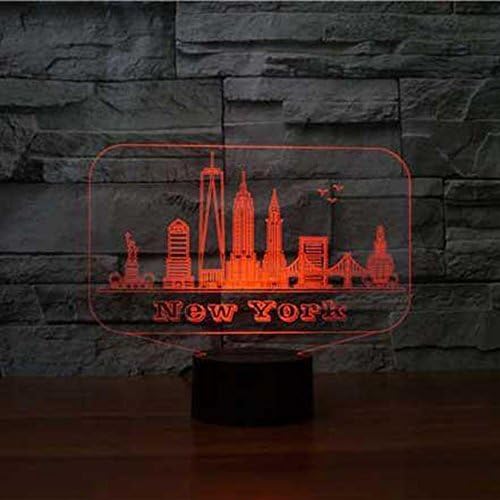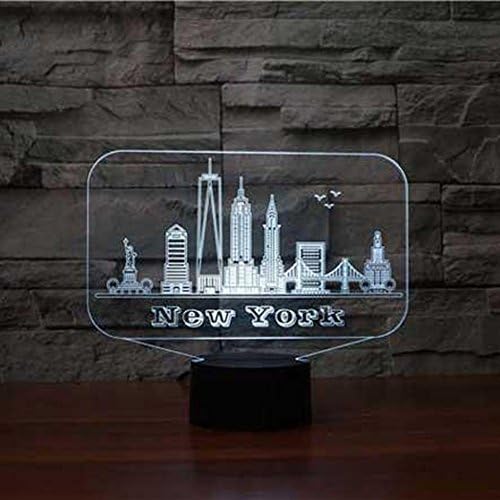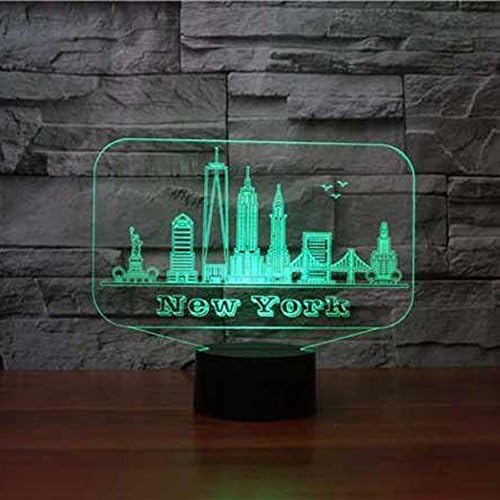
3D New York Building Night Light 16 Color Change LED Remote Control Table Desk Lamp Acrylic Flat ABS Base USB Home Decoration Toy Birthday Xmas Kid Children Gift
Category: Tools & Home Improvement
3D is visual only, the item is flat Acrylic plate.  Style: Fashion and creative. 16 Colors Change. When shut down light, it is still a beautiful decoration and will match Children's room.  Touch button: Press one time, one color light up, press it again, another color light up. Remoter Control Mode: the New Function of Remote Control with On/Off, Reset, Move next / move pre- Stay in a single Color button,16 Colors Change with Many Modes Such As Dimmer, 4 Flash Speeds, Regular/Irregular and Fast/Slow 16 Colors Changing Automatically. These lights light up our life Let our childhood life be full of childlike fun and become more beautiful 1. It is made of Acrylic not glass, strong, hard, high toughness, not fragile, will not hurt the child; Laser engraving technology，never fade. 2.Ultra Bright & Eye Safe: Comfortable and pleasant on the eyes, gives out light evenly ensure better eye protection.  3.USB Charging & Long Lasting: Come with USB power adapter, you can connect it to your home power socket or computer USB port. Low consumption and long lifespan, you can use it for a long time.  4.Never Get Hot and Energy-efficient: Very low heat-conductive, will not be hot after long time working. Perfect night light for children.  Material: Premium Acrylic + ABS Plastics Base  Wattage: 3W  Switch Mode: Remote Control+Touch Switch  Packing Include:  1 * Light Guide Plate 1 * Base  1 * USB Cable  1 * Remote Control 1 * English Manual  Particular Attention: & Before use, please tear off the protective film on the two sides of the acrylic panel. So the effect of light guide is better.
Features: Flash color changing mode. Press the touch button to last color,auto color changing mode works.Perfect for home decoration, play room, man cave, office,kids room decor, perfect night light | Energy saving. Power spend: 0.012kw.h/24 hours; LED life span: 10000hours. | red, green, blue, yellow, cyan, pink, white, color changing. can fixed one color or 7 color gradual changing. | Very low heat-conductive, will not be hot after long time working,Soft warm light, will not hurt eyes | 100% RISK-FREE SATISFACTION GUARANTEE,If for any reason you are not satisfied with your purchase, please contact us. Our side commitment to you will make things right! promise you to confident your buying.